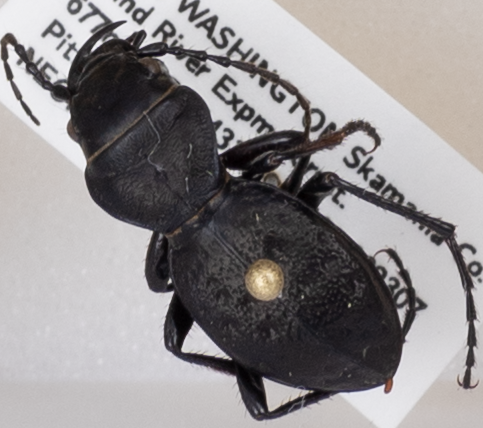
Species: Omus dejeanii
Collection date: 2019-06-18
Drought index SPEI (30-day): -0.932
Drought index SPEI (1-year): -2.09
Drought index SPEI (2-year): -2.09